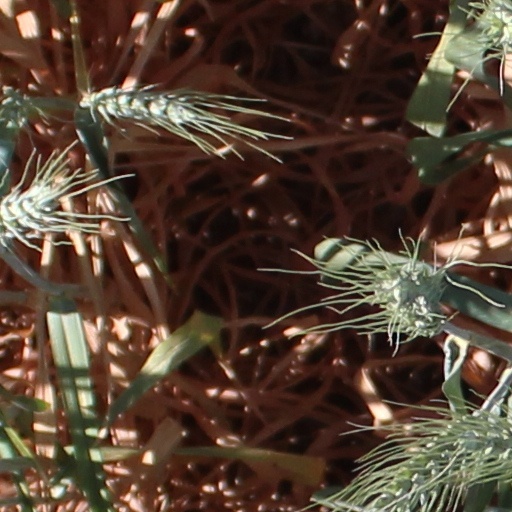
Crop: wheat